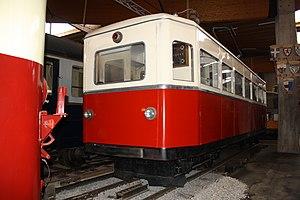
Automotrice de la ligne à crémaillère de Langres à la Cité du Train